Prehistoric Egypt

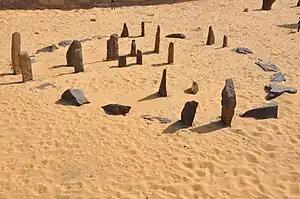
Nabta Playa "calendar circle", reconstructed at Aswan Nubia museum.

The Naqada culture is an archaeological culture of Chalcolithic Predynastic Egypt (c. 4000–3000 BC), named for the town of Naqada, Qena Governorate. It is divided in three sub-periods: Naqada I, II and III.